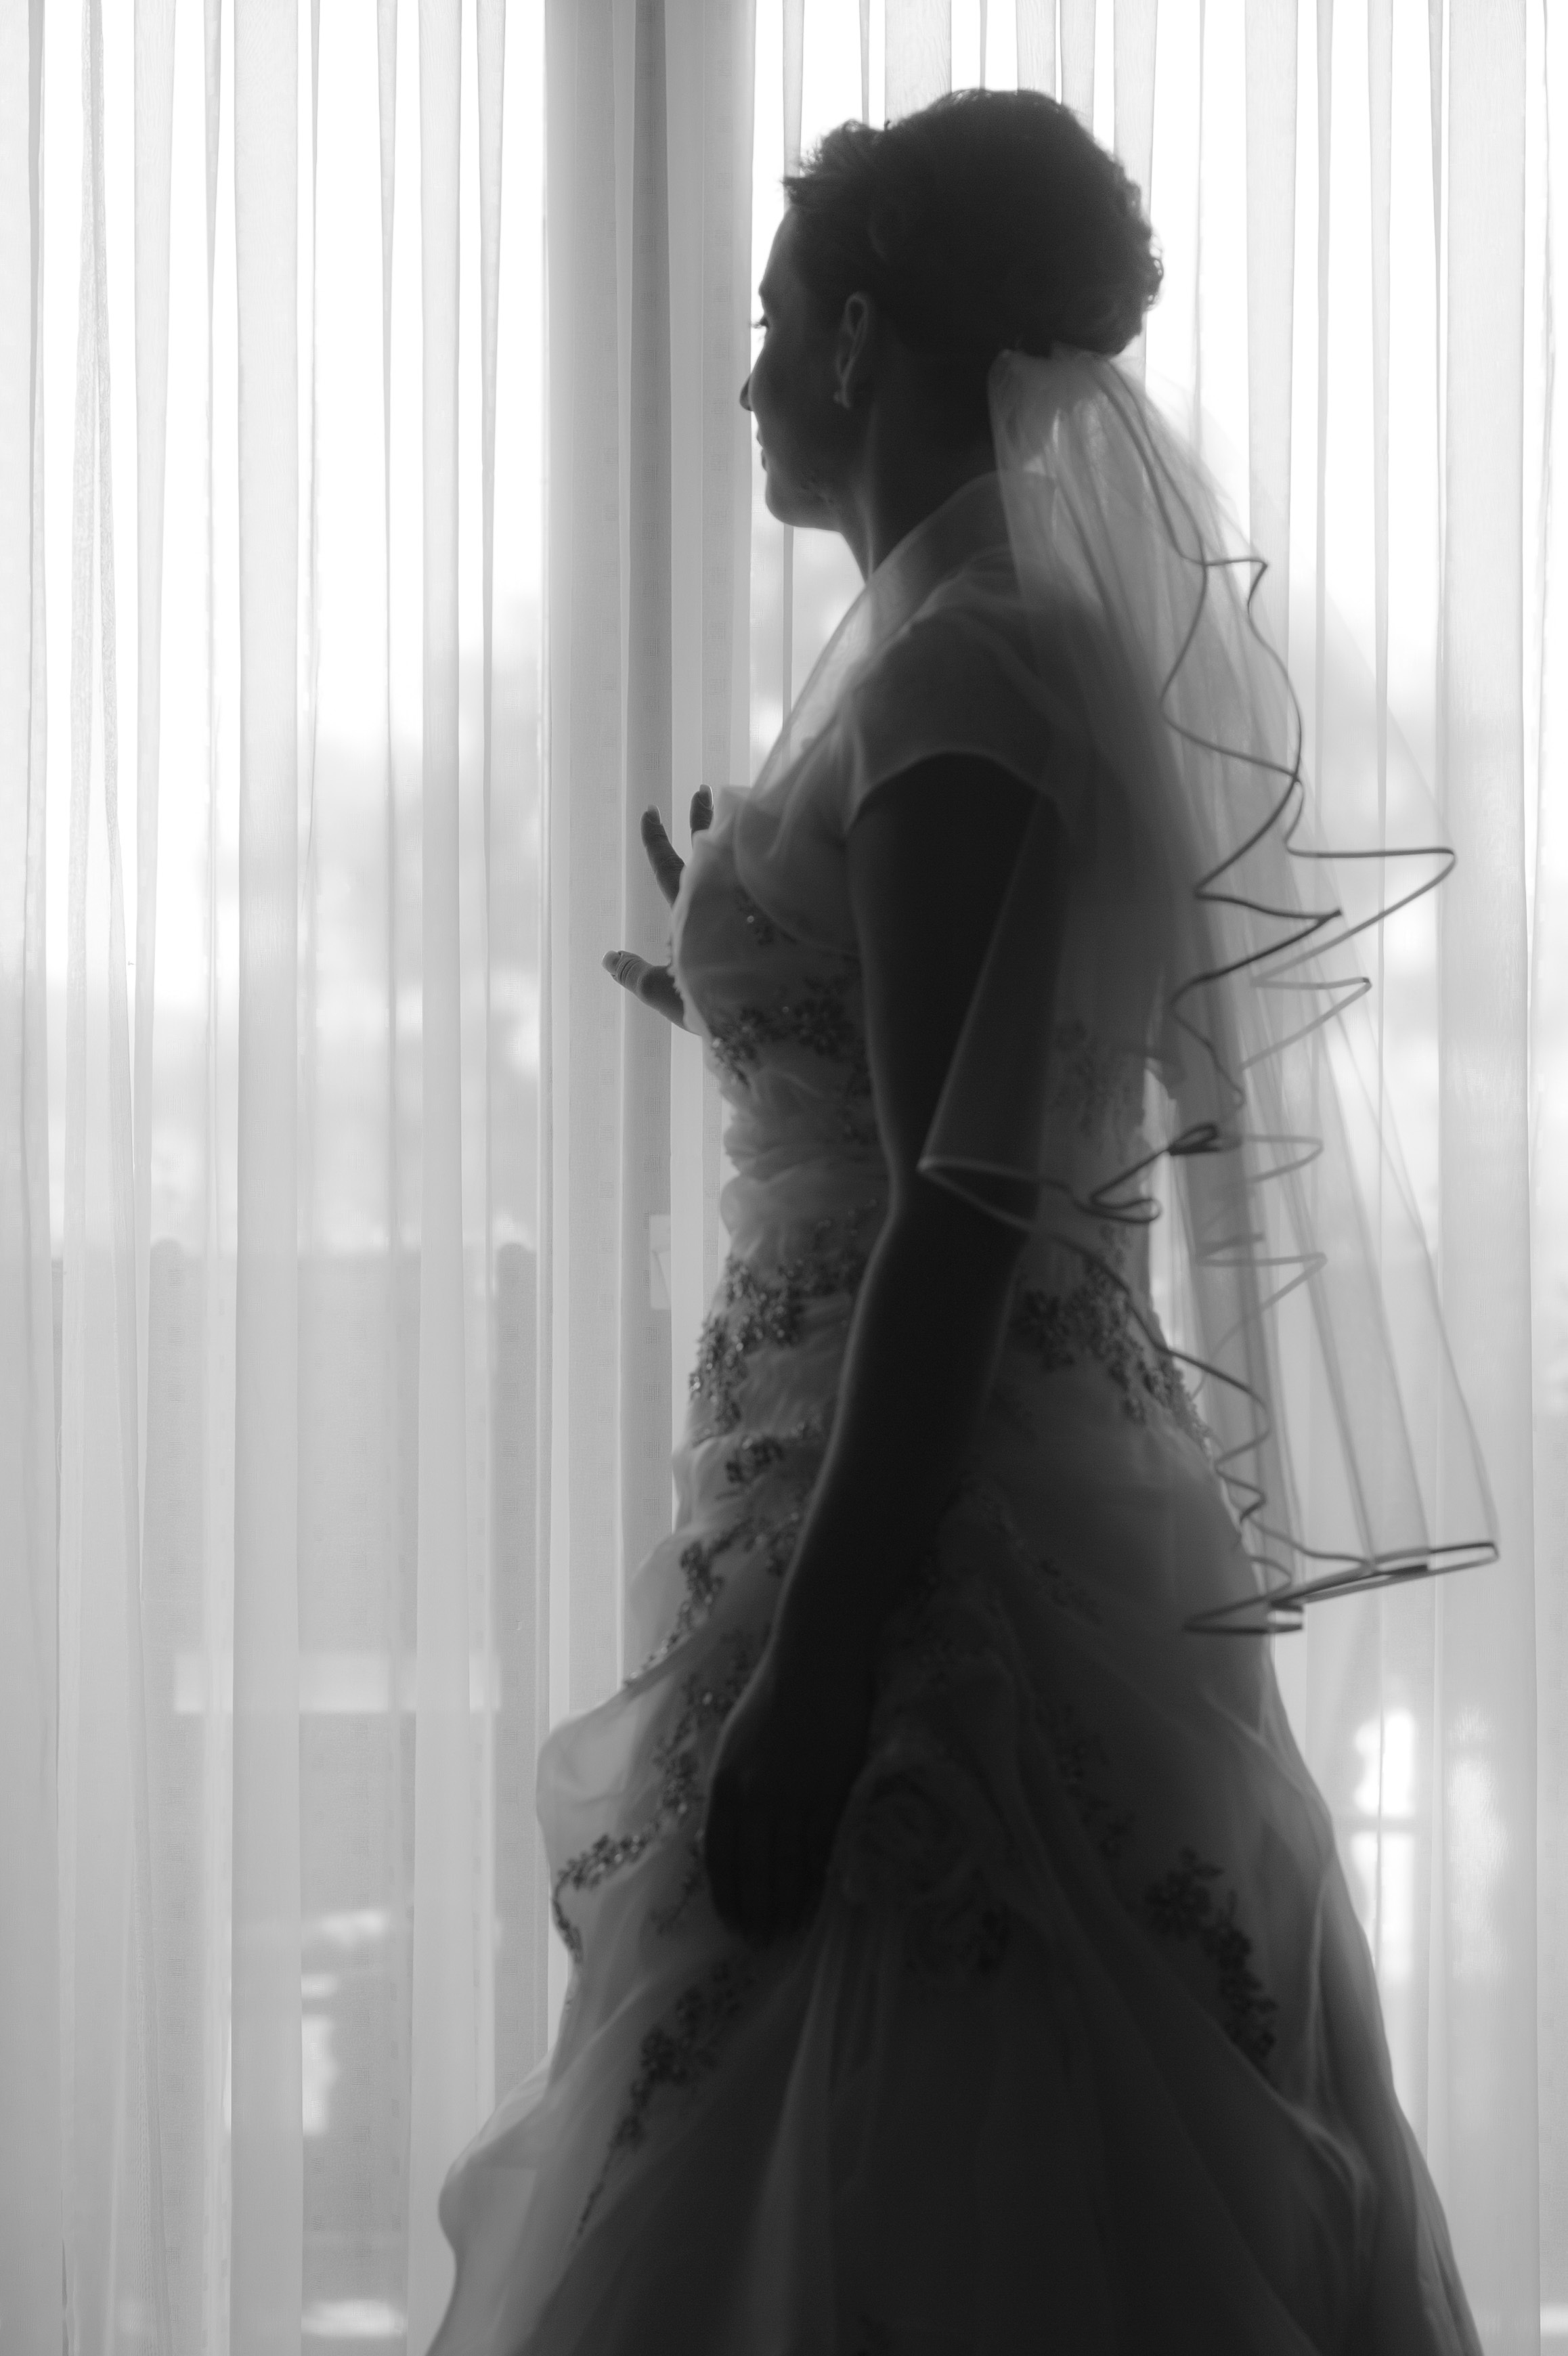
black and white, woman, white, love, romance, romantic, fashion, clothing, black, monochrome, wedding, wedding dress, bride, marriage, great, dress, photograph, gown, veil, marry, monochrome photography, bridal clothing